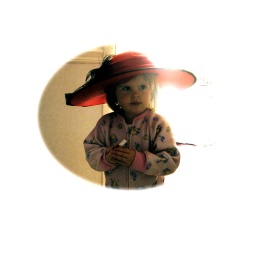
Hannah in her Grandma's red hat